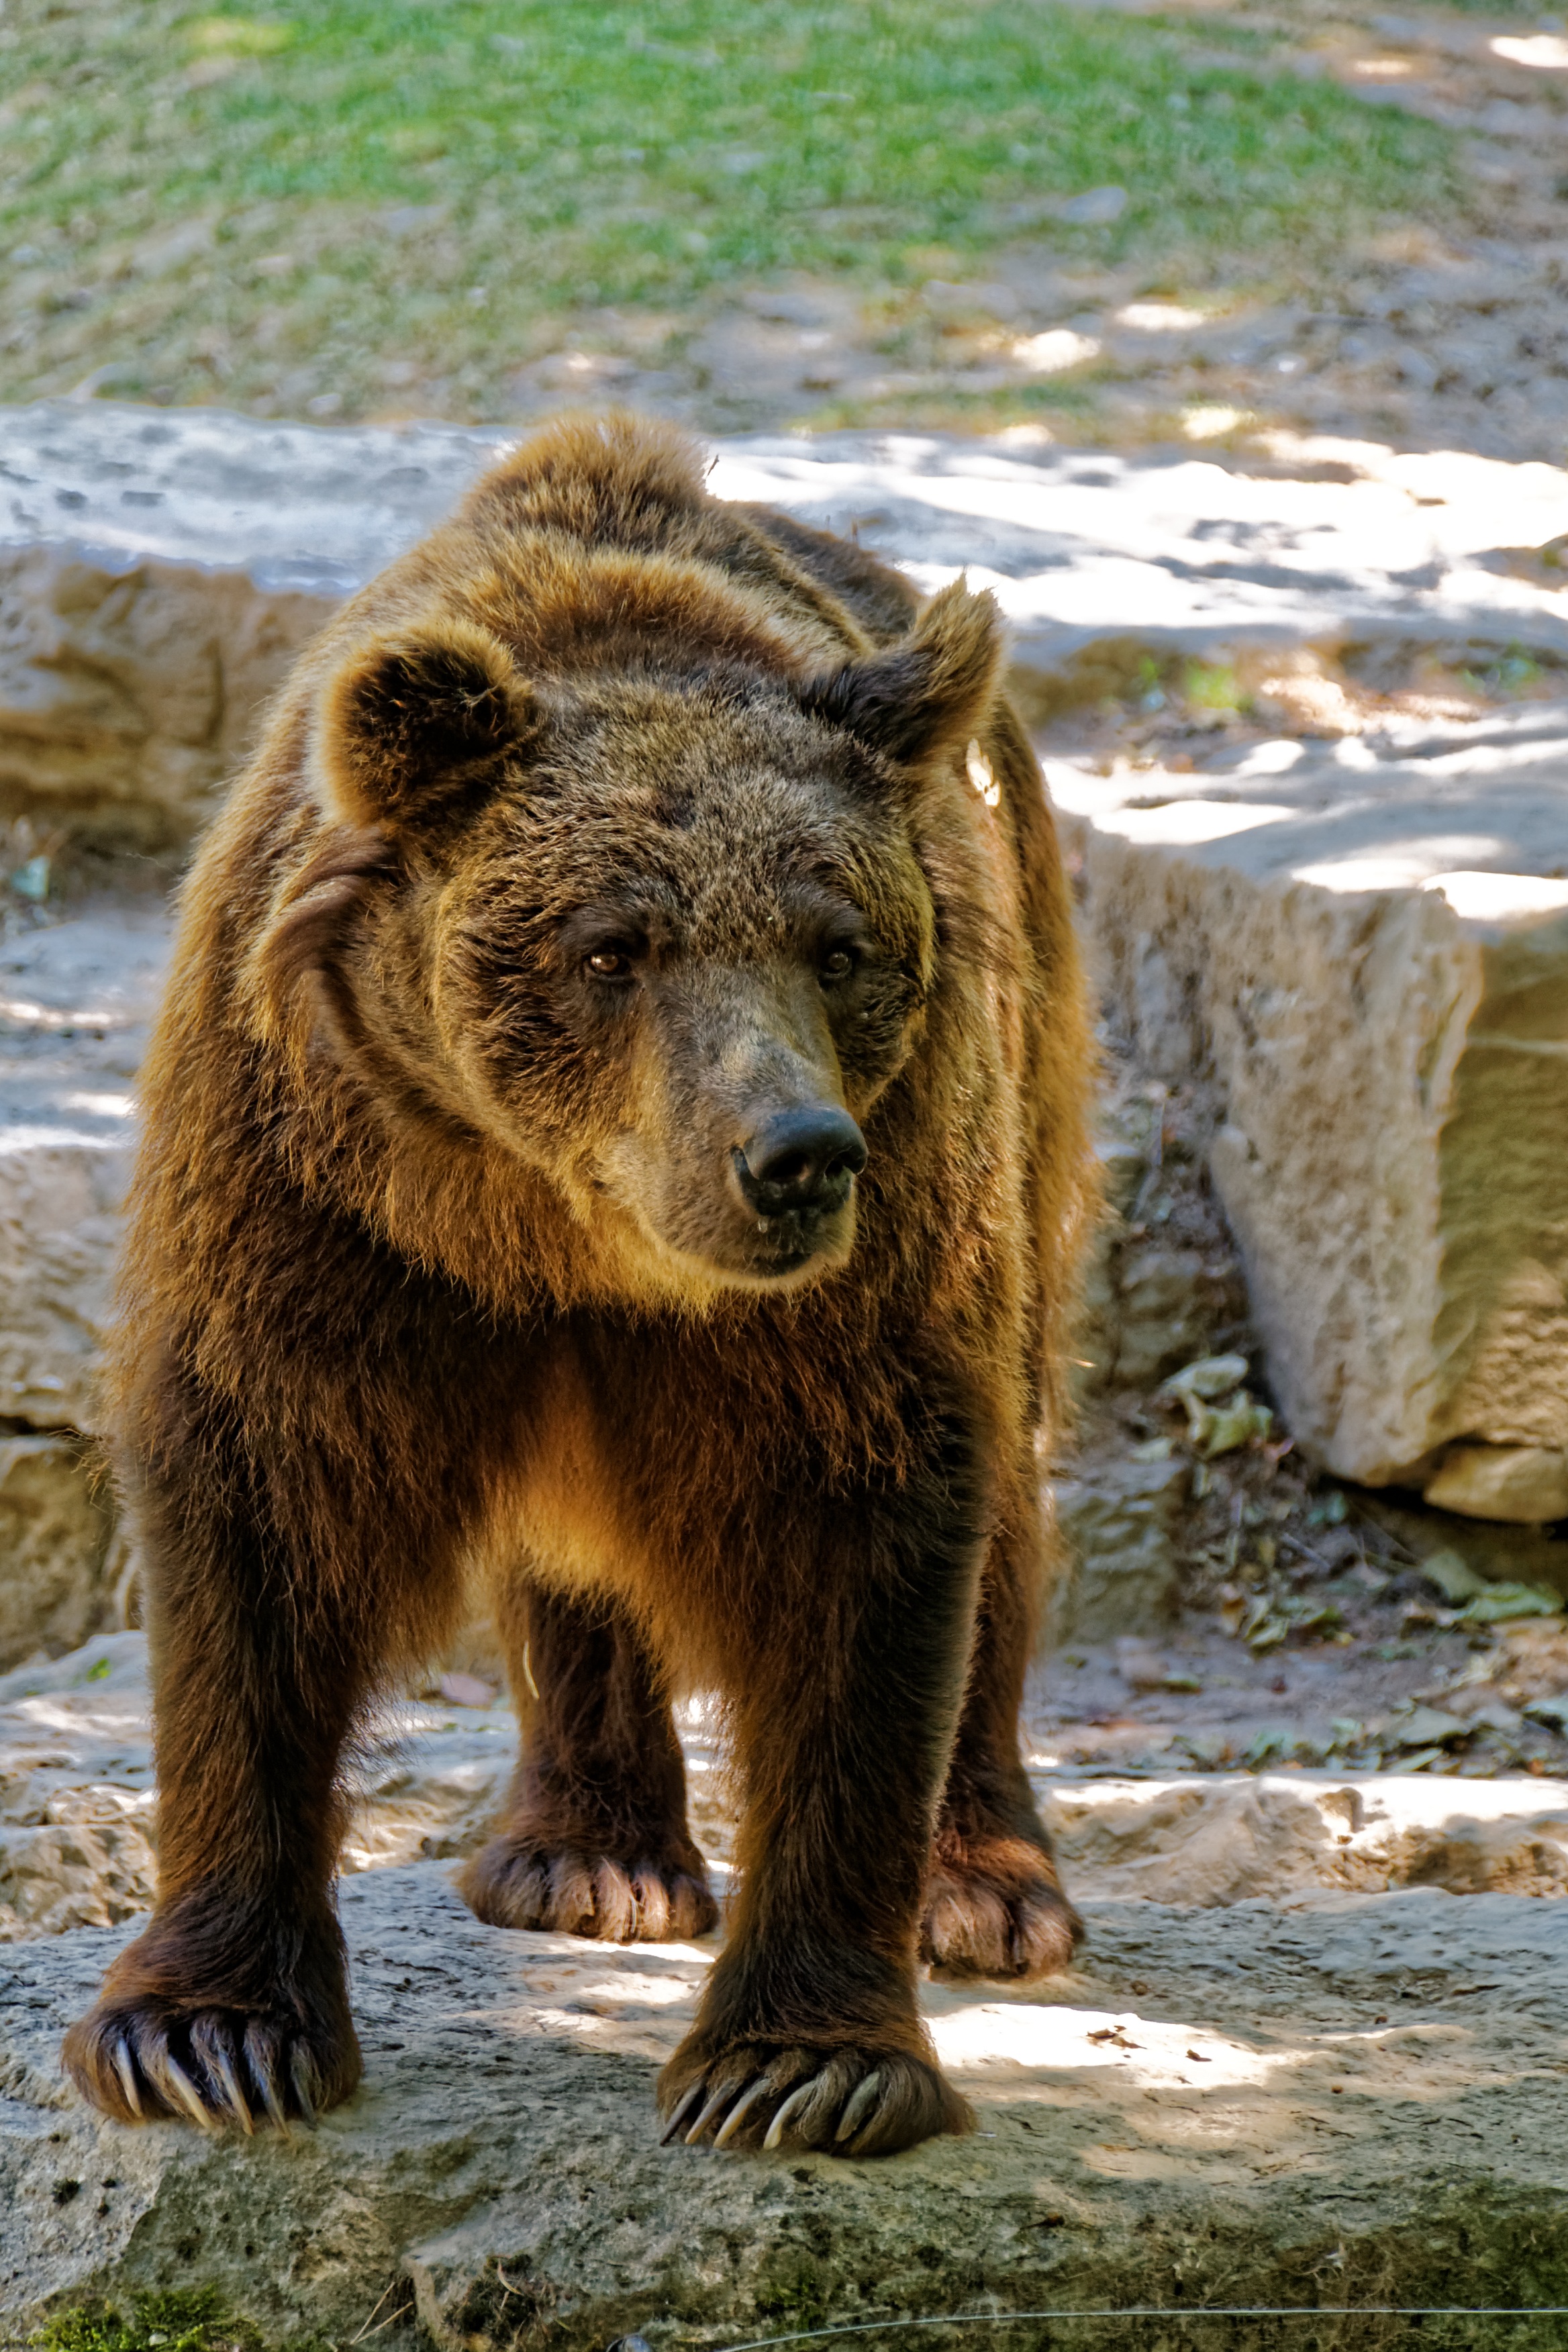
animal, bear, wildlife, wild, zoo, mammal, predator, fauna, brown bear, vertebrate, wildlife park, grizzly bear, dog breed group